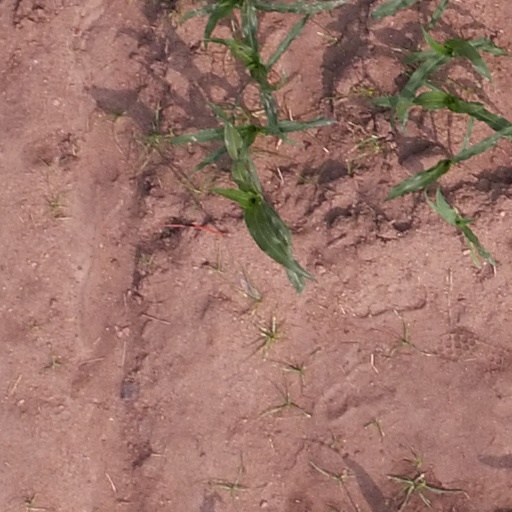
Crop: maize; corn